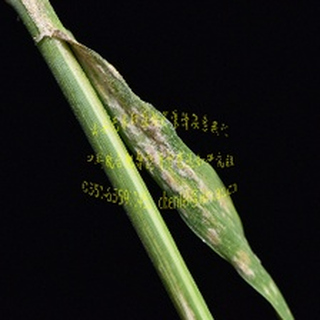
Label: wheat_mildew